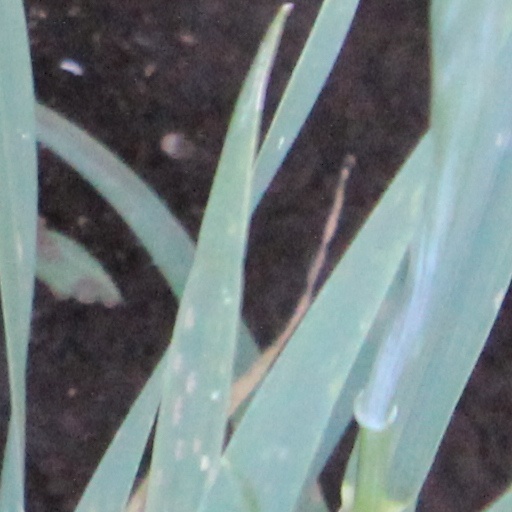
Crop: wheat